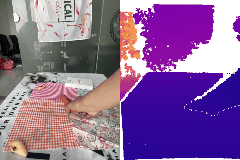
Label: carrot